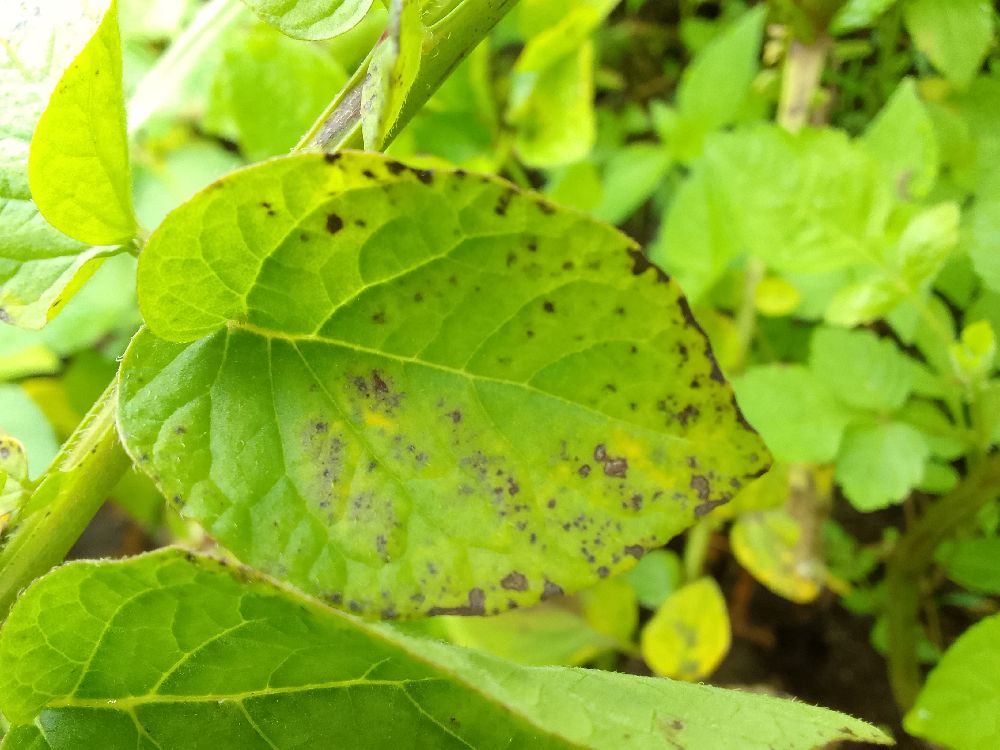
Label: Early blight